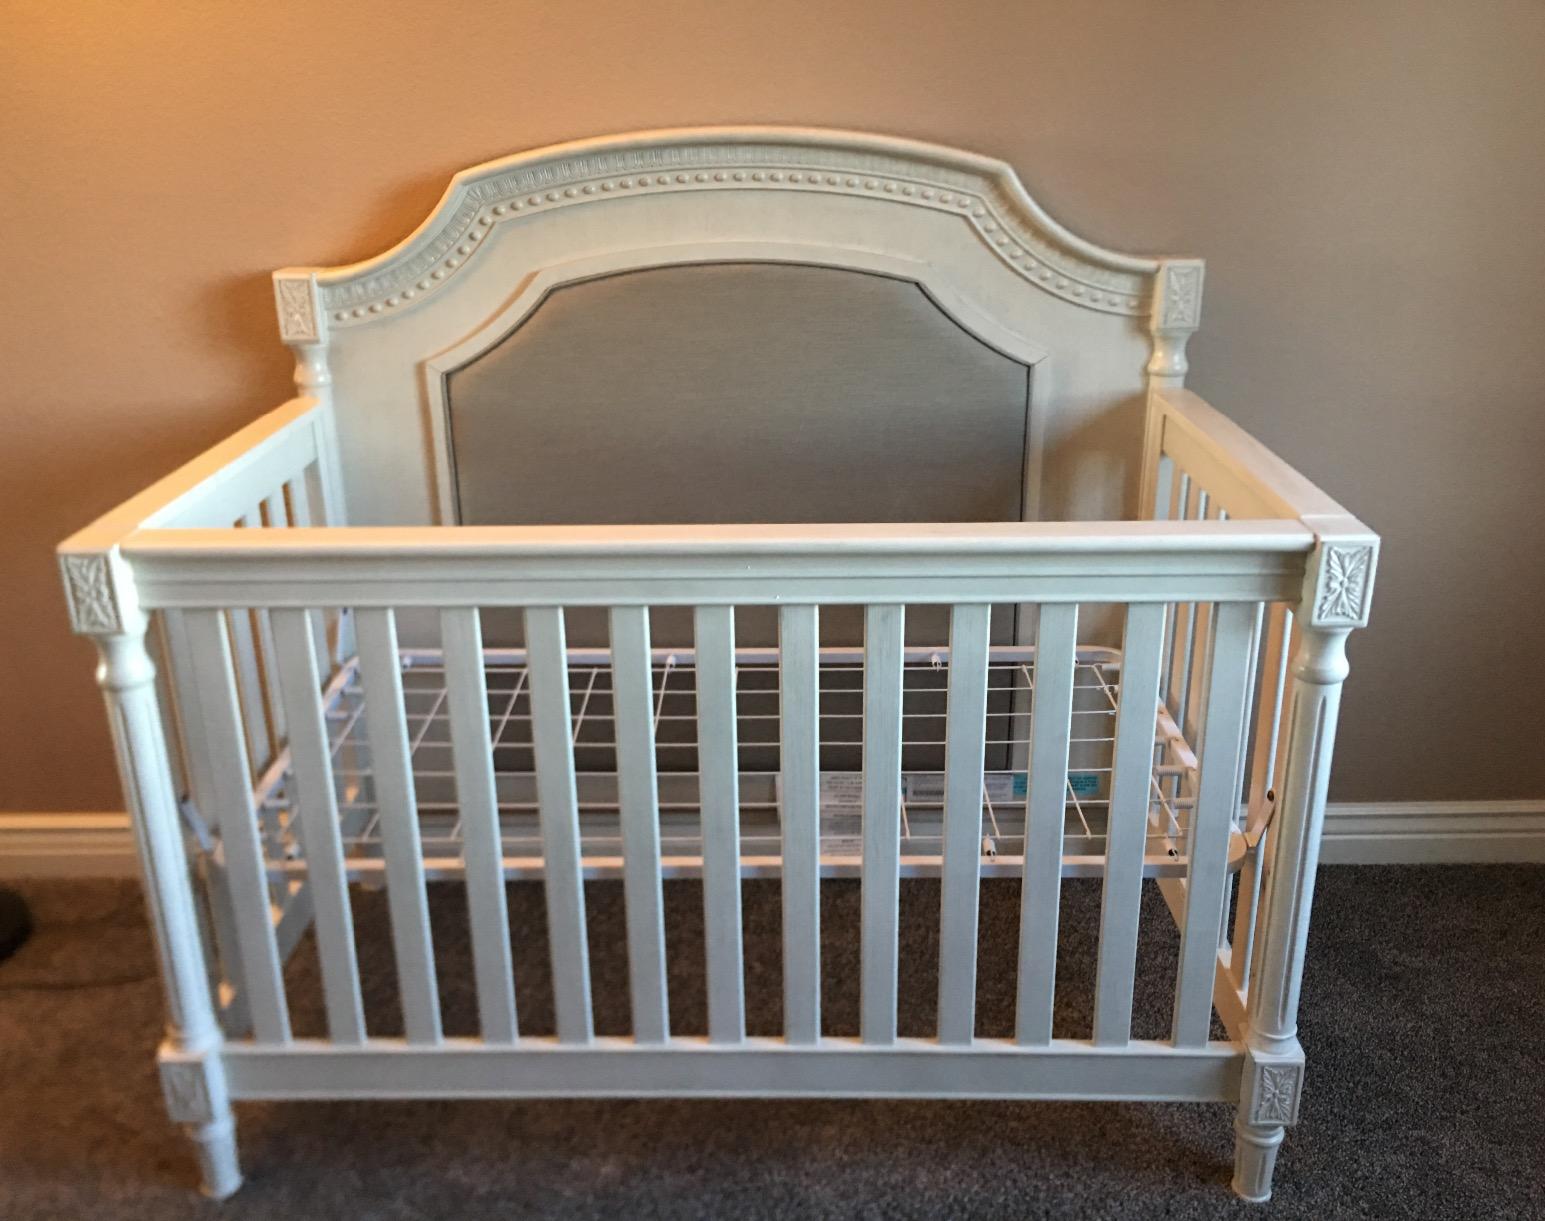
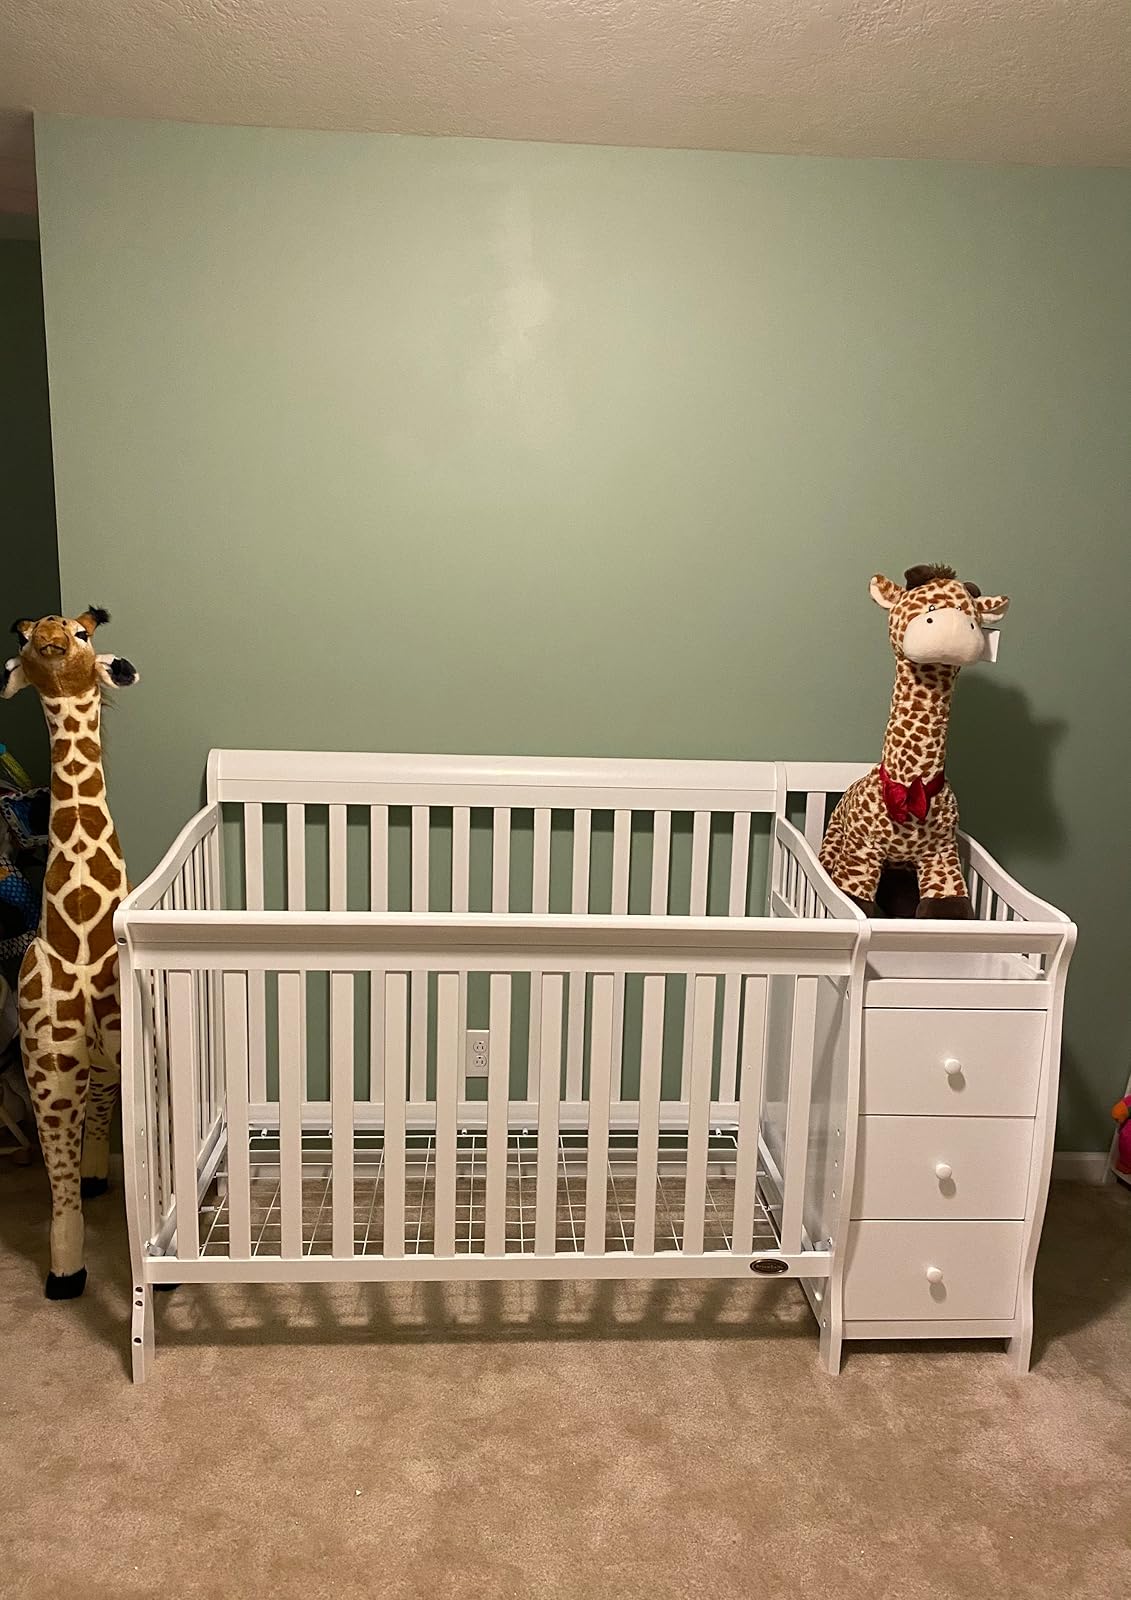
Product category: products_crib
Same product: no